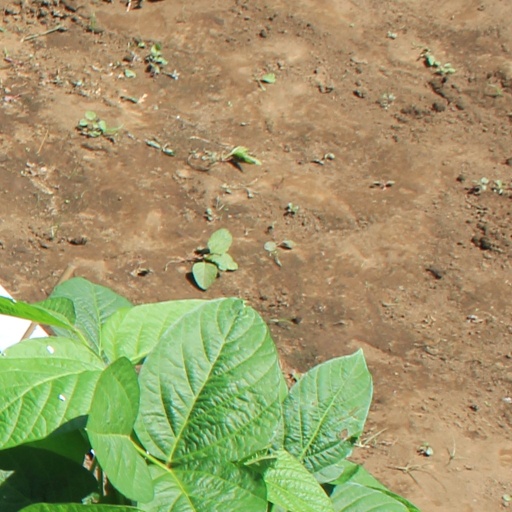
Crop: soybean